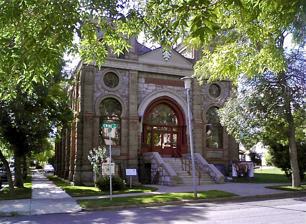
Building: Temple Emanu-El (Helena, Montana)
Country: United States of America
Year built: 1891
Historic former synagogue in Helena, Montana, United States For similarly named synagogues, see Emanu-El . Temple Emanu-El The former synagogue, in 2012 Religion Affiliation Judaism (former) Ecclesiastical or organisational status Synagogue (1891 c. 1930s) State government offices ( c. 1930s –1980) Catholic church offices (1981–2021) Jewish community services (since 2022) Ownership Montana Jewish Project (since 2022) Status Closed (as a synagogue) ; Repurposed (as offices) Location Location 515 North Ewing Street, Helena , Montana Country United States Location in Montana Geographic coordinates 46°35′24″N 112°1′54″W / 46.59000°N 112.03167°W / 46.59000; -112.03167 Architecture Architect(s) Frederick Heinlein Thomas F. Mathias Type Synagogue architecture Style Romanesque Revival Moorish Revival Date established 1866 (as a congregation) Completed 1891 Temple Emanu-El U.S. National Register of Historic Places Area less than one acre NRHP reference No. 02000724 Added to NRHP July 11, 2002 Temple Emanu-El is a historic former Jewish congregation and synagogue , located in Helena , Montana , in the United States. Completed in 1891, the building was the first synagogue to be constructed between St. Paul, Minnesota , and Portland, Oregon . The once-thriving Jewish community of Helena declined to the point that by the 1930s they could no longer maintain the building, and it was sold to the State of Montana, which added a second floor, converted it to office space and removed most religious symbolism from the building, though kept the unique stained glass windows. Eventually, the building fell into disuse by the state other than storage space, and so it was purchased by the Catholic Diocese of Helena, then sold back to the Montana Jewish project which has owned it since 2022 for use as a center for Montana's Jewish community. Building history Construction of the temple began in 1890, with the cornerstone laid by Montana governor Joseph K. Toole , and was completed in 1891. Architects Heinlein and Mathias used granite, porphyry and sandstone in the construction to create the building, which could hold as many as 500 people. It is built in Romanesque Revival style with keyhole windows and stained glass. The original building also featured a 30-foot (9.1 m) high ceiling in the sanctuary , and two large "onion"-style domes outside capping the towers placed on either side of the front entrance, making it an example of Moorish Revival architecture . However, after the turn of the 20th century, the congregation fell upon hard economic times, and by the 1930s the Jewish population of Helena was too small to maintain the building. The leader of the remaining congregation, Norman Winestine, arranged to sell off the organ and pews to the Seventh-Day Adventists , and the State of Montana bought the temple for $1, promising to use the building for "a good and social purpose." The state remodeled the building in 1935–1936, adding a second floor over what had been the sanctuary, removed the onion domes, as well as most of the religious symbols on the exterior, some by sandblasting.  The stained glass windows, however, were preserved. The state used the building to house the offices of the Department of Social and Rehabilitation Services. The temple was not actively used from 1976 to 1980, serving as a storage space for the Montana Historical Society . Winestine, still living, feared it would be torn down. However, in 1981 the Catholic Diocese of Helena bought the former synagogue building for $81,000, and it served as the headquarters for the Diocese offices until 2021. When the Diocese of Helena no longer needed the building, the Rev. Austin Vetter, bishop of the Helena Diocese made the decision to first offer the opportunity to buy the building and some surrounding property to the Jewish community. The asking price was $925,000 but with only $5,000 down. Vetter explained it was "common courtesy...This is what ecumenicism and dialogue should look like." The asking price was less than its appraised value, but the Montana Jewish Project, which organized the effort, had to raise $1.5 million by June 30, 2022. If Montana's Jewish community succeeds in repurchasing the building, the goal is to create a statewide Jewish cultural and community center. The former synagogue building was placed on the National Register of Historic Places in 2000. In 2001, a plaque commemorating the synagogue was placed on the outside of the building, was well-maintained by the Catholic Diocese. History of Judaism in Helena Cornerstone of the temple, inscribed with the Hebrew calendar year of its founding During the Montana Gold Rush hundreds of Jewish people came to Montana, many of them to Helena. The early Jewish settlers to Helena were mostly of German origin, hailing from Prussia , Bavaria , and Austria , as well some from Poland . Forming a mutual aid organization called the United Hebrew Benevolent Society in 1866, they became a major economic force in the city, owning 17 of Helena's 20 dry goods stores by 1867. In 1871, merchant Jacob Feldberg was nicknamed "Helena's Paul Revere for his courage in organizing a bucket brigade that saved his entire neighborhood from a fire. In 1877, twenty percent of Helena's Board of Trade was Jewish, and the owner of the International Hotel, Marcus Lissner, served six terms on the Helena City Council.  Lissner's hotel repeatedly burned during the many fires that plagued Helena's business district in the 1860s and 1870s, yet he rebuilt it each time until it was nicknamed "The Phoenix."  Other members of Helena's Jewish community made significant contributions to the city, such as Josephine Israel, who not only supported the building of the temple, but also was the founder of Shodair Children's Hospital . On a purchasing trip to New York, Helena merchant Herman Gans convinced Rabbi Samuel Schulman to move to Helena. Rabbi Schulman was from Berlin and brought German Reform Judaism along. Rabbi Schulman and Gans were heavily involved in building Helena's temple. The United Hebrew Benevolent Society also developed the Home of Peace Cemetery , which, due to the large numbers of Jewish people who left Helena (and much of Montana) during the Great Depression , now contains more bodies than the current living Jewish population of Helena. In nearby Butte , the Hebrew Benevolent Society of Butte followed, in 1881. The Butte Jewish community formed Congregation B'Nai Israel in 1897, completing their Temple 1903. Montana's Jewish community today Commemorative marker, placed 2001 by the Jewish American Society for Historic Preservation, showing original building design with domes that were removed in the 1930s remodel of the building Stained glass windows of the Temple were preserved during the Depression-era remodeling of the building Temple B'Nai Israel still holds services in Butte, but the Helena Jewish community does not have a Temple at present.  In 2008, there were only about 1,000 self-identified Jews in Montana, a state with a population of about 900,000. The largest number are in Bozeman, where Rabbi Allen Secher was for a long time the only rabbi in the state.  He retired in 2008. Other active Jewish communities, mostly Reform Judaism in affiliation, are found in Great Falls, Billings, the Flathead valley and Whitefish, Helena, Missoula, and Butte. They operate under the Montana Association of Jewish Communities, or "MAJCO". The Bozeman Jewish community includes amongst its membership Franke Wilmer , a state representative who was a Democratic primary election candidate for Congress in the 2012 election .  In recent years, Chabad-Lubavitch has also opened up branches in the state, beginning with the 2006 arrival of Rabbi Chaim Bruk, in Bozeman and Rabbi Berry Nash in Missoula in 2014. In 2008, local interest in Judaism was revived when the city of Helena bought a surplus bomb-sniffing dog for the price of a plane ticket from the Israel Defense Forces , who had gotten the puppy from an animal shelter in The Netherlands , but upon arrival, the Helena police department discovered the dog only responded to Hebrew commands and, though given a printed vocabulary list of commands, the officer in charge of the dog could not get "Miky" the German Shepherd to respond. When Rabbi Bruk came to the state capitol for a Hanukkah ceremony, the officer asked him some questions. Bruk taught the officer how to correctly pronounce Hebrew and then Miky began to respond. In August 2022, the building was purchased by the Montana Jewish Project, returning the building to Jewish hands for the first time in 85 years. See also Montana portal Judaism portal Helena Historic District (Montana) National Register of Historic Places listings in Lewis and Clark County, Montana References